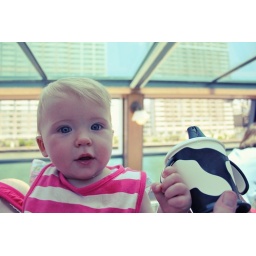
Isla has water (in a cow styled sippy cup), we have specially brewed beer (not in a sippy cup).